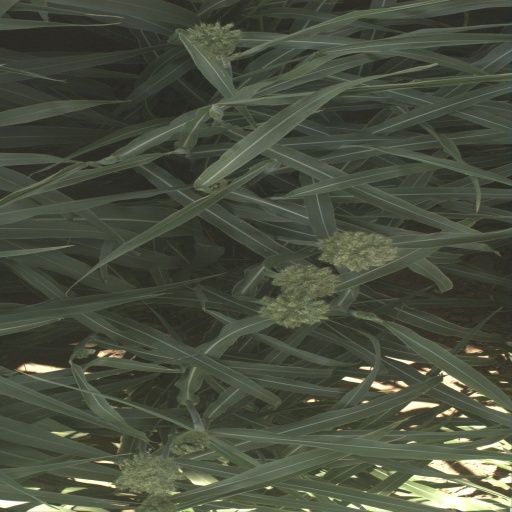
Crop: sorghum